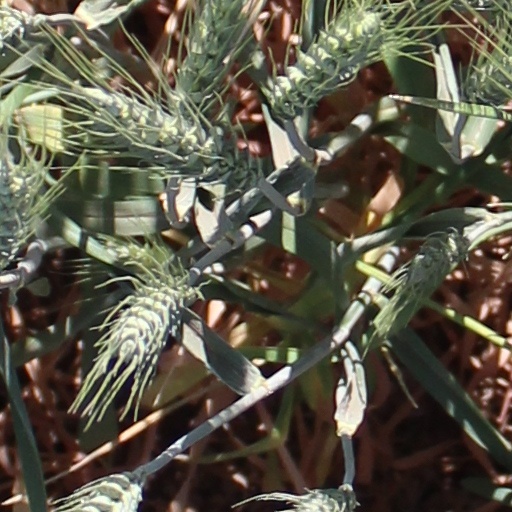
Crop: wheat